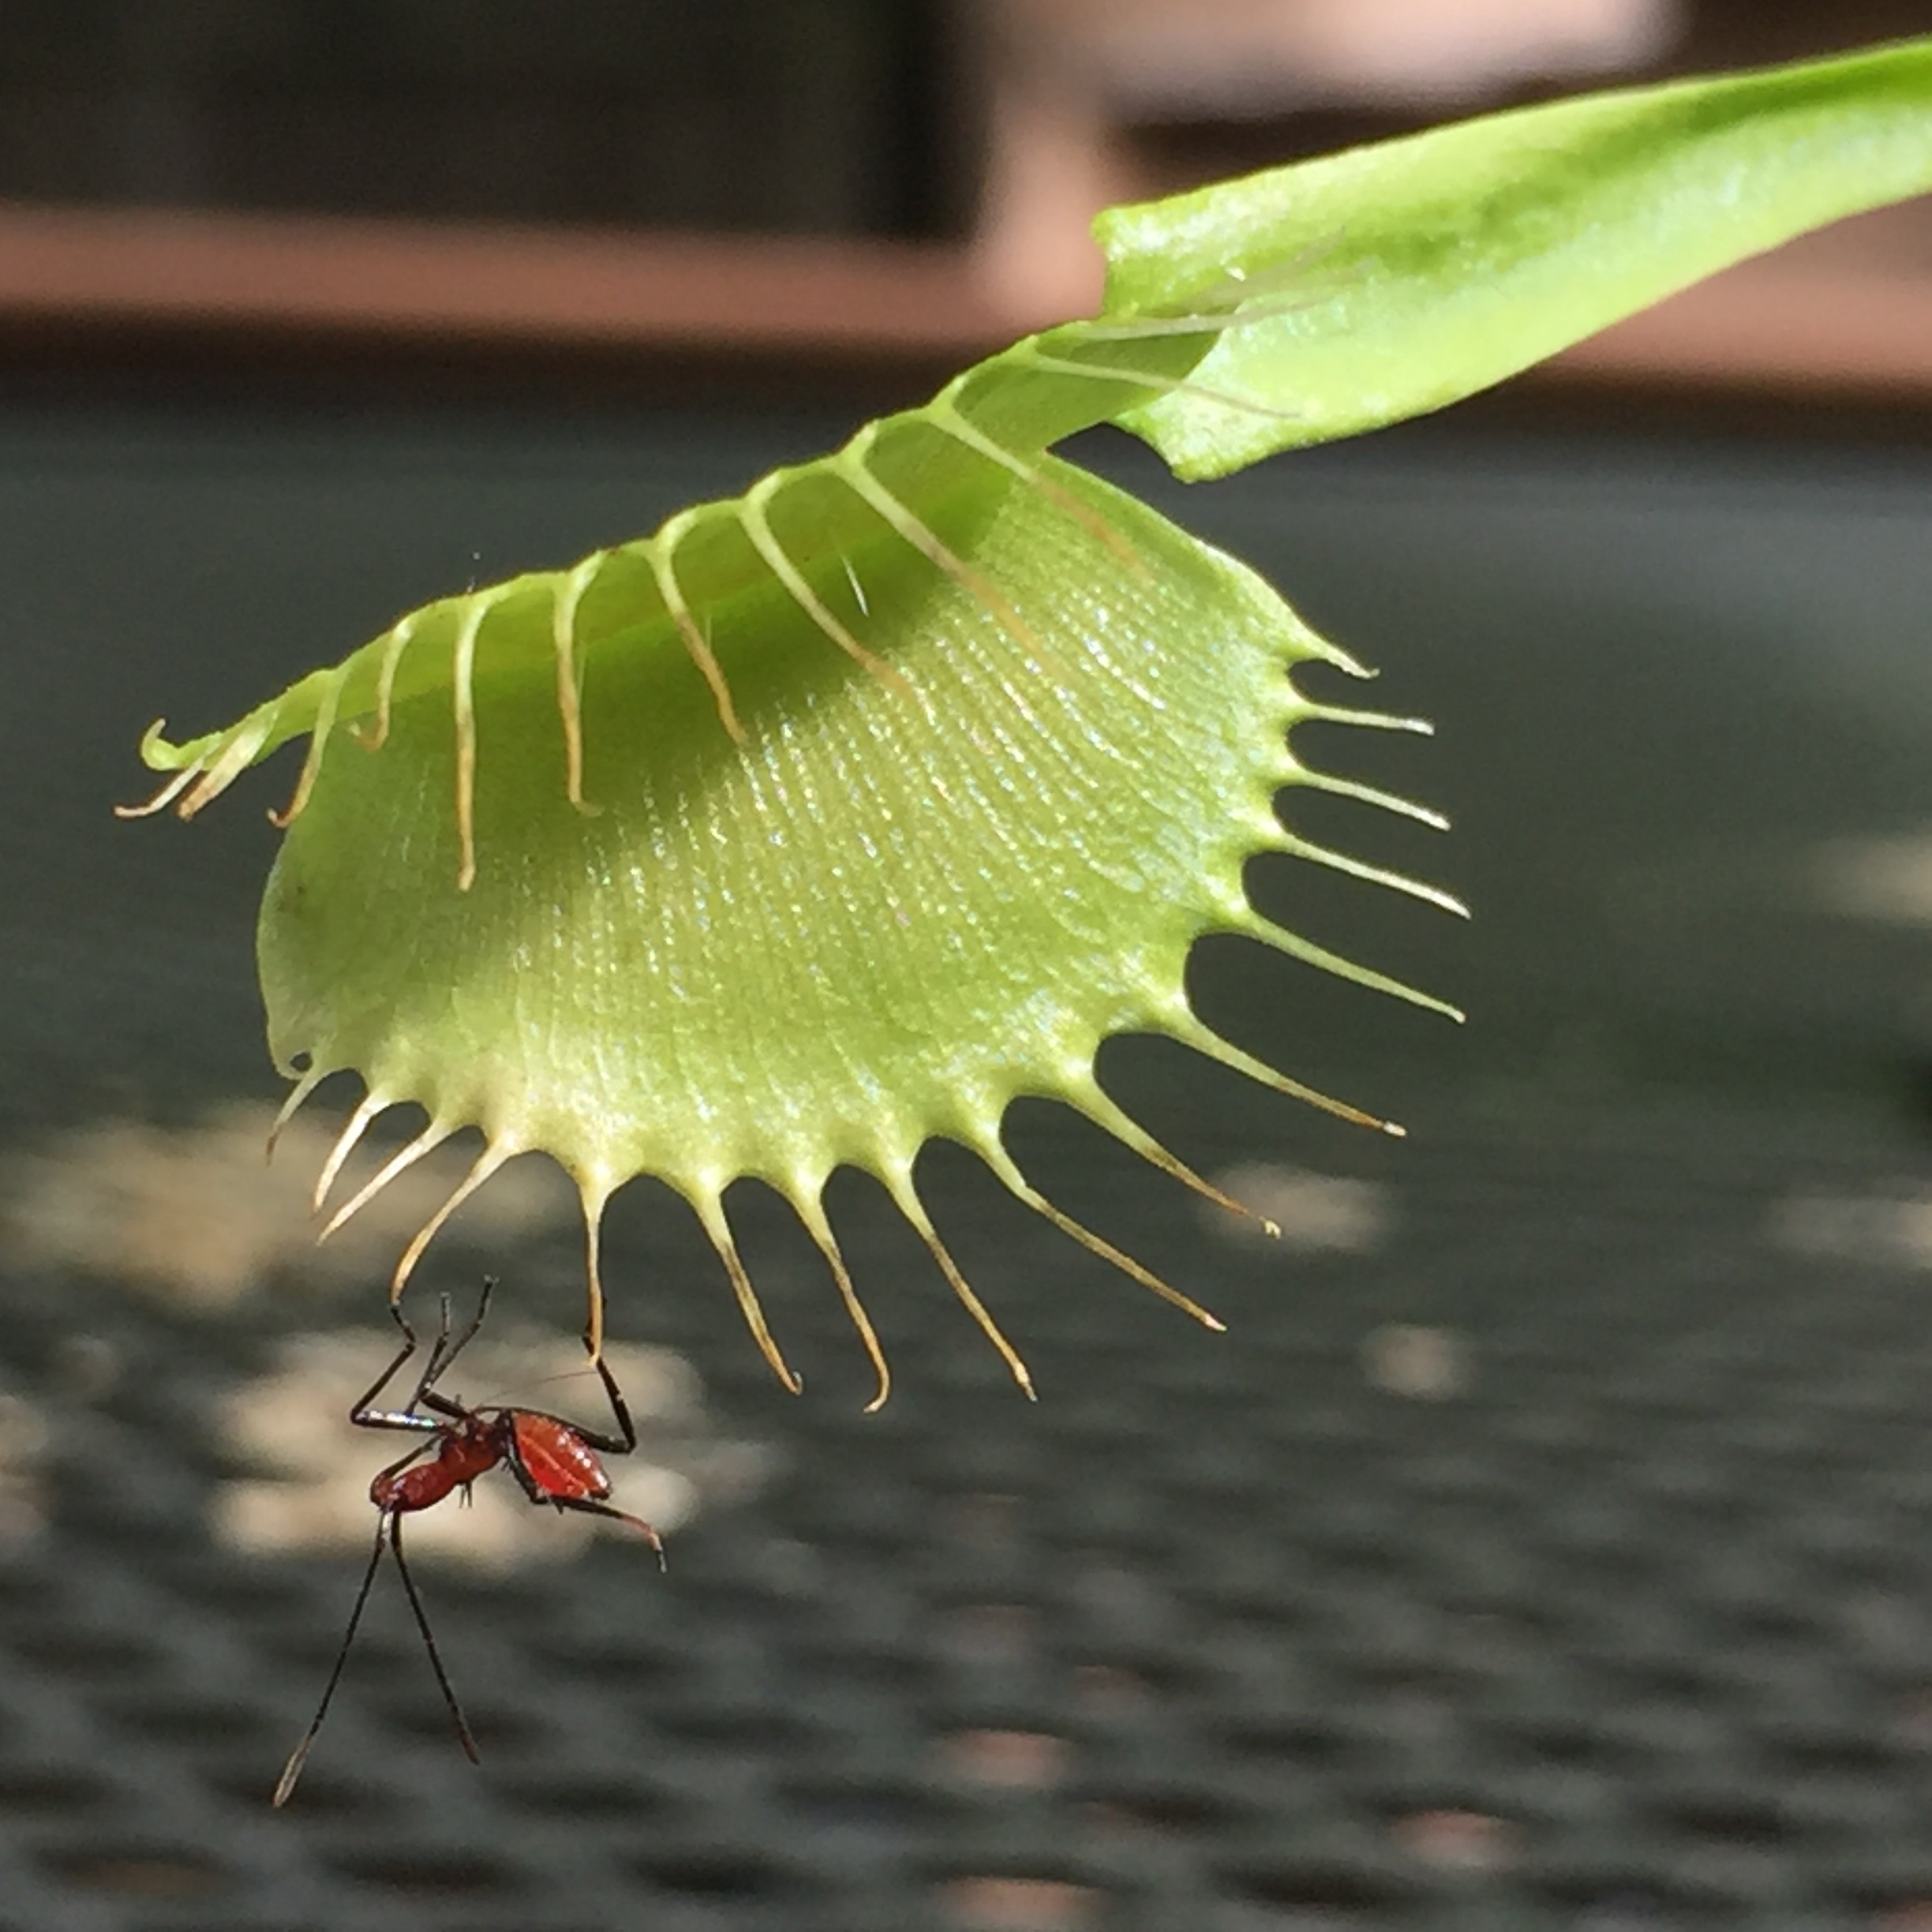
branch, plant, leaf, flower, green, insect, botany, flora, fauna, invertebrate, close up, macro photography, venus fly trap, plant stem